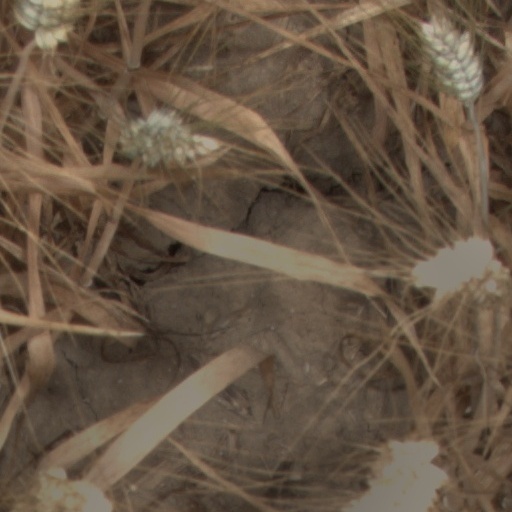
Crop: wheat